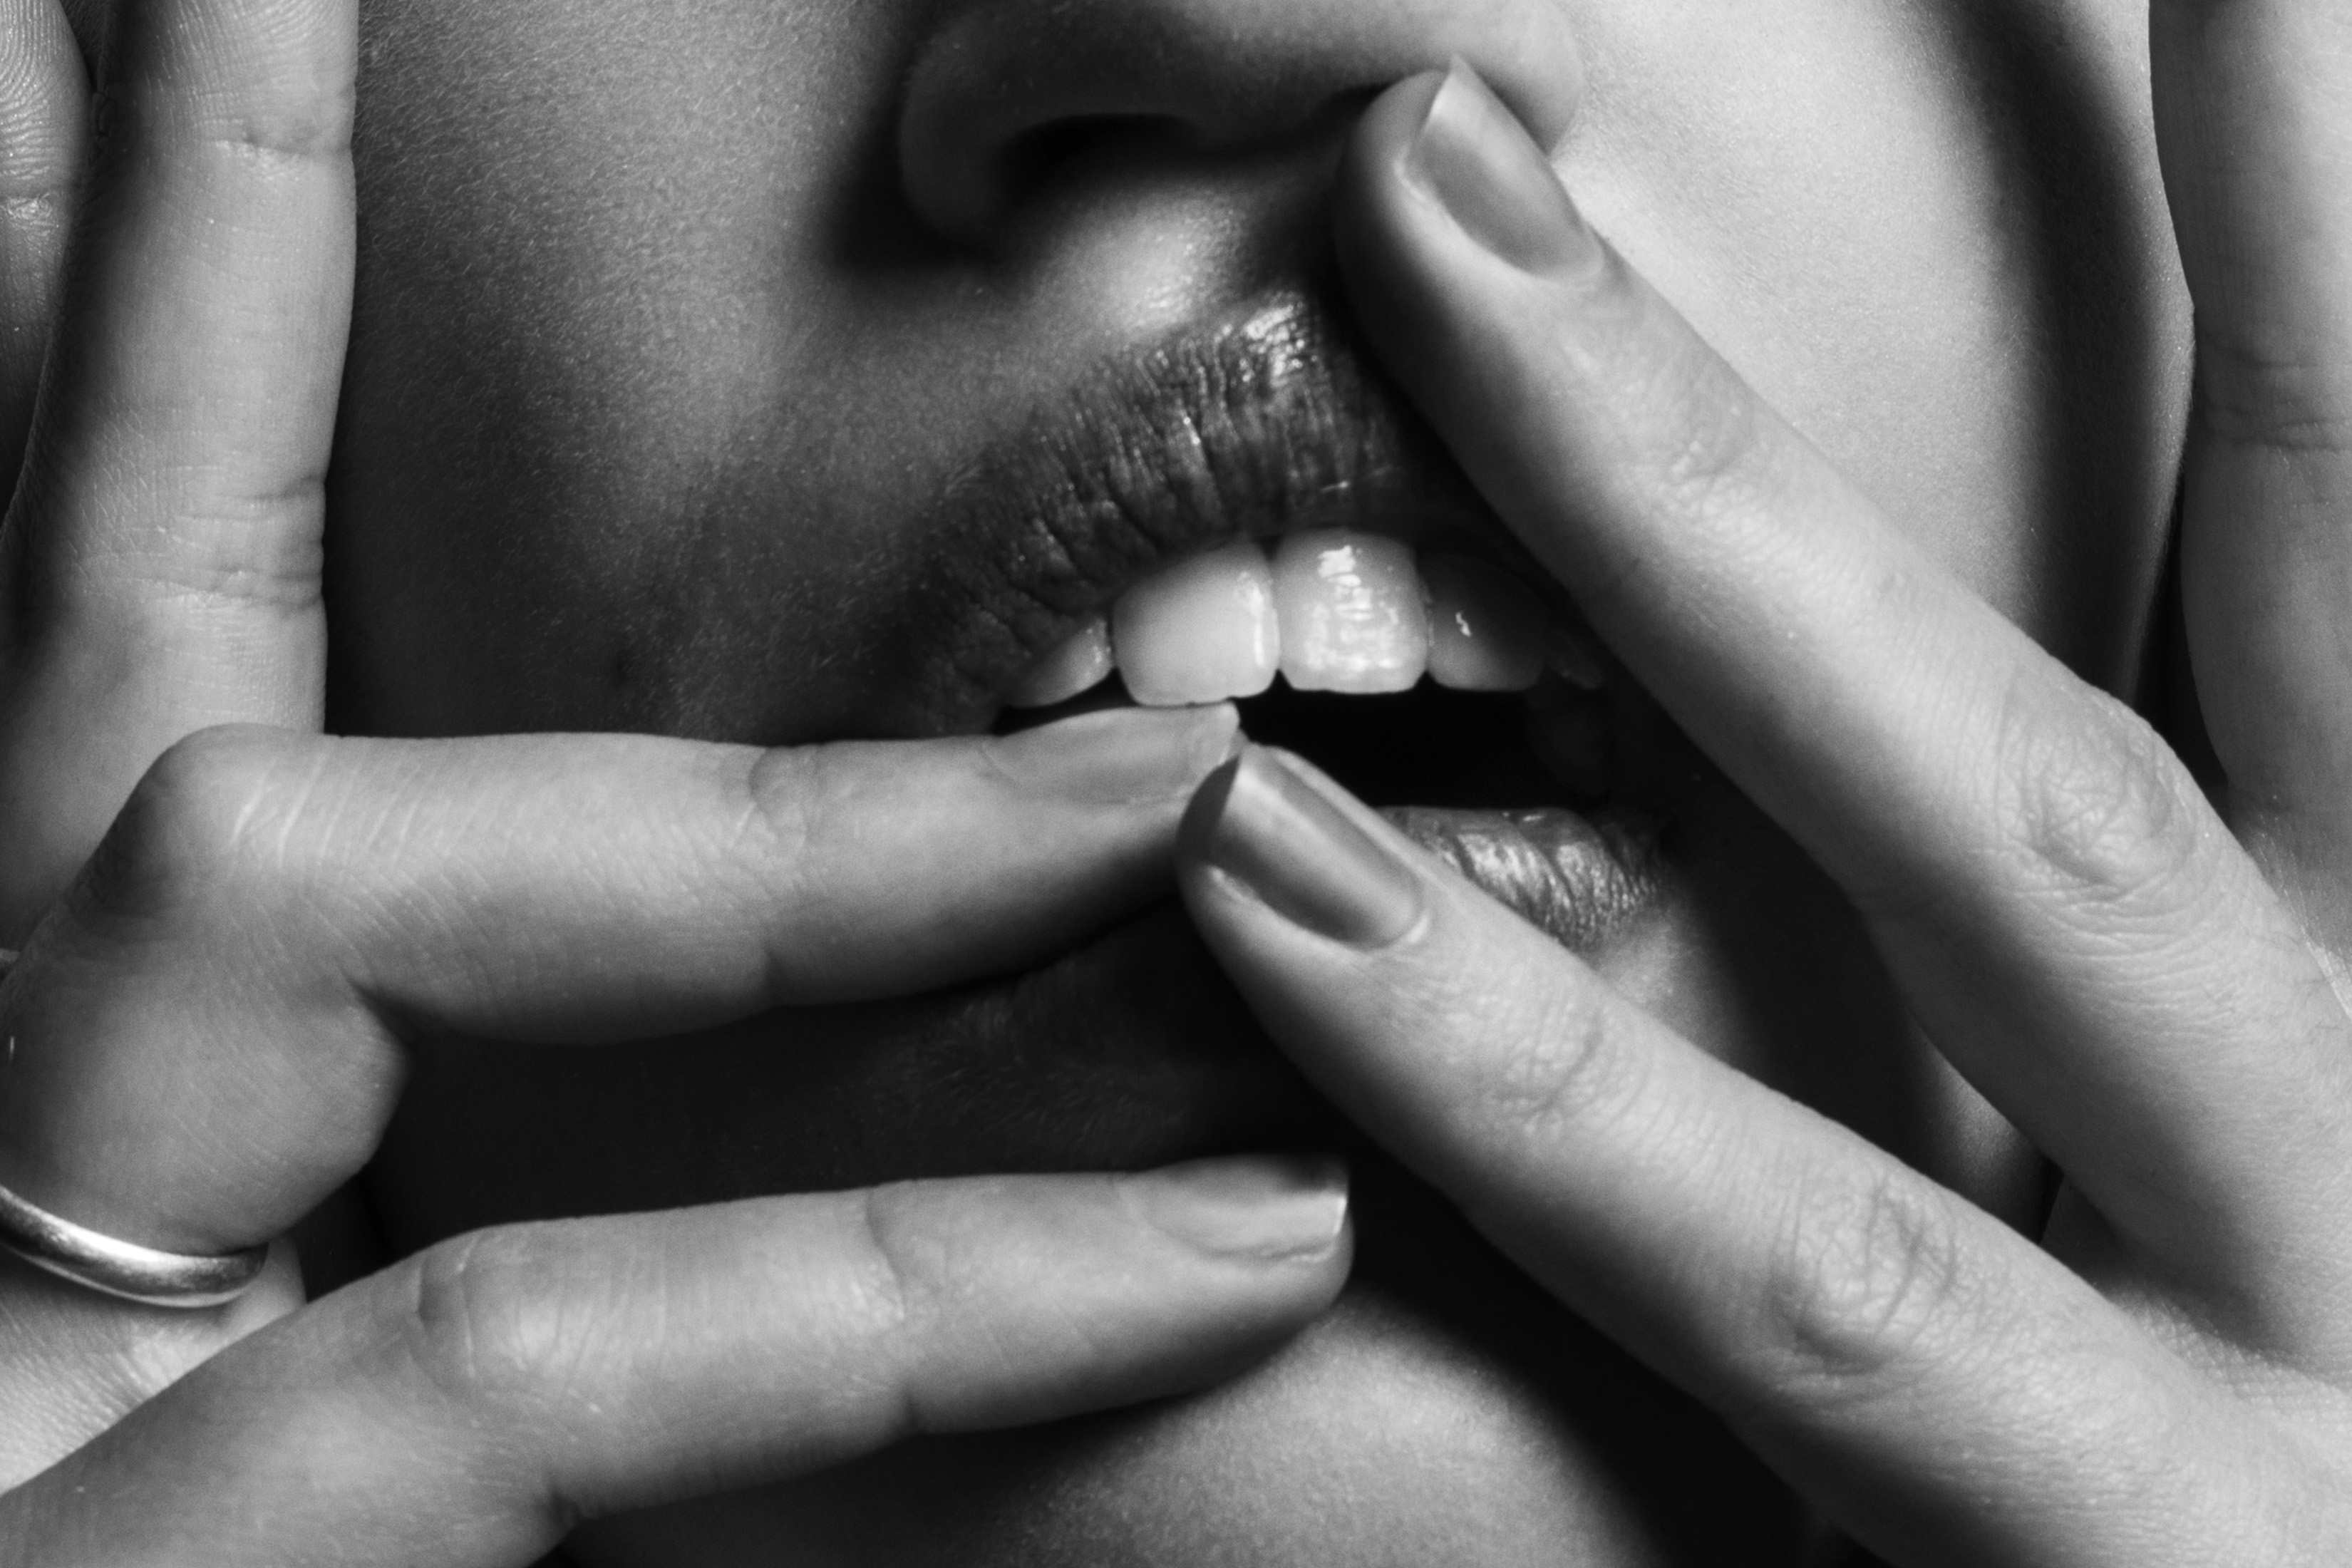
lip, hand, finger, skin, mouth, nose, nail, tooth, close up, organ, black and white, jaw, photography, gesture, smile, eyelash, neck, flesh